Half Moon Bay Art and Pumpkin Festival

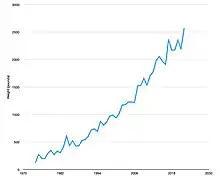
Weight of the winning pumpkin in the weigh-off in Half Moon Bay, 1974–2022

The popular event attracts more than 200,000 people to this rural community. Major access from the greater San Francisco Bay Area is from Highway 92 to the east. North/South access from San Francisco or Santa Cruz is available using coastal Highway 1. The festival, combined with multiple pumpkin patches surrounding the town, generate severe traffic congestion each year. Parking is limited to side streets or paid parking in lots sponsored by local organizations.